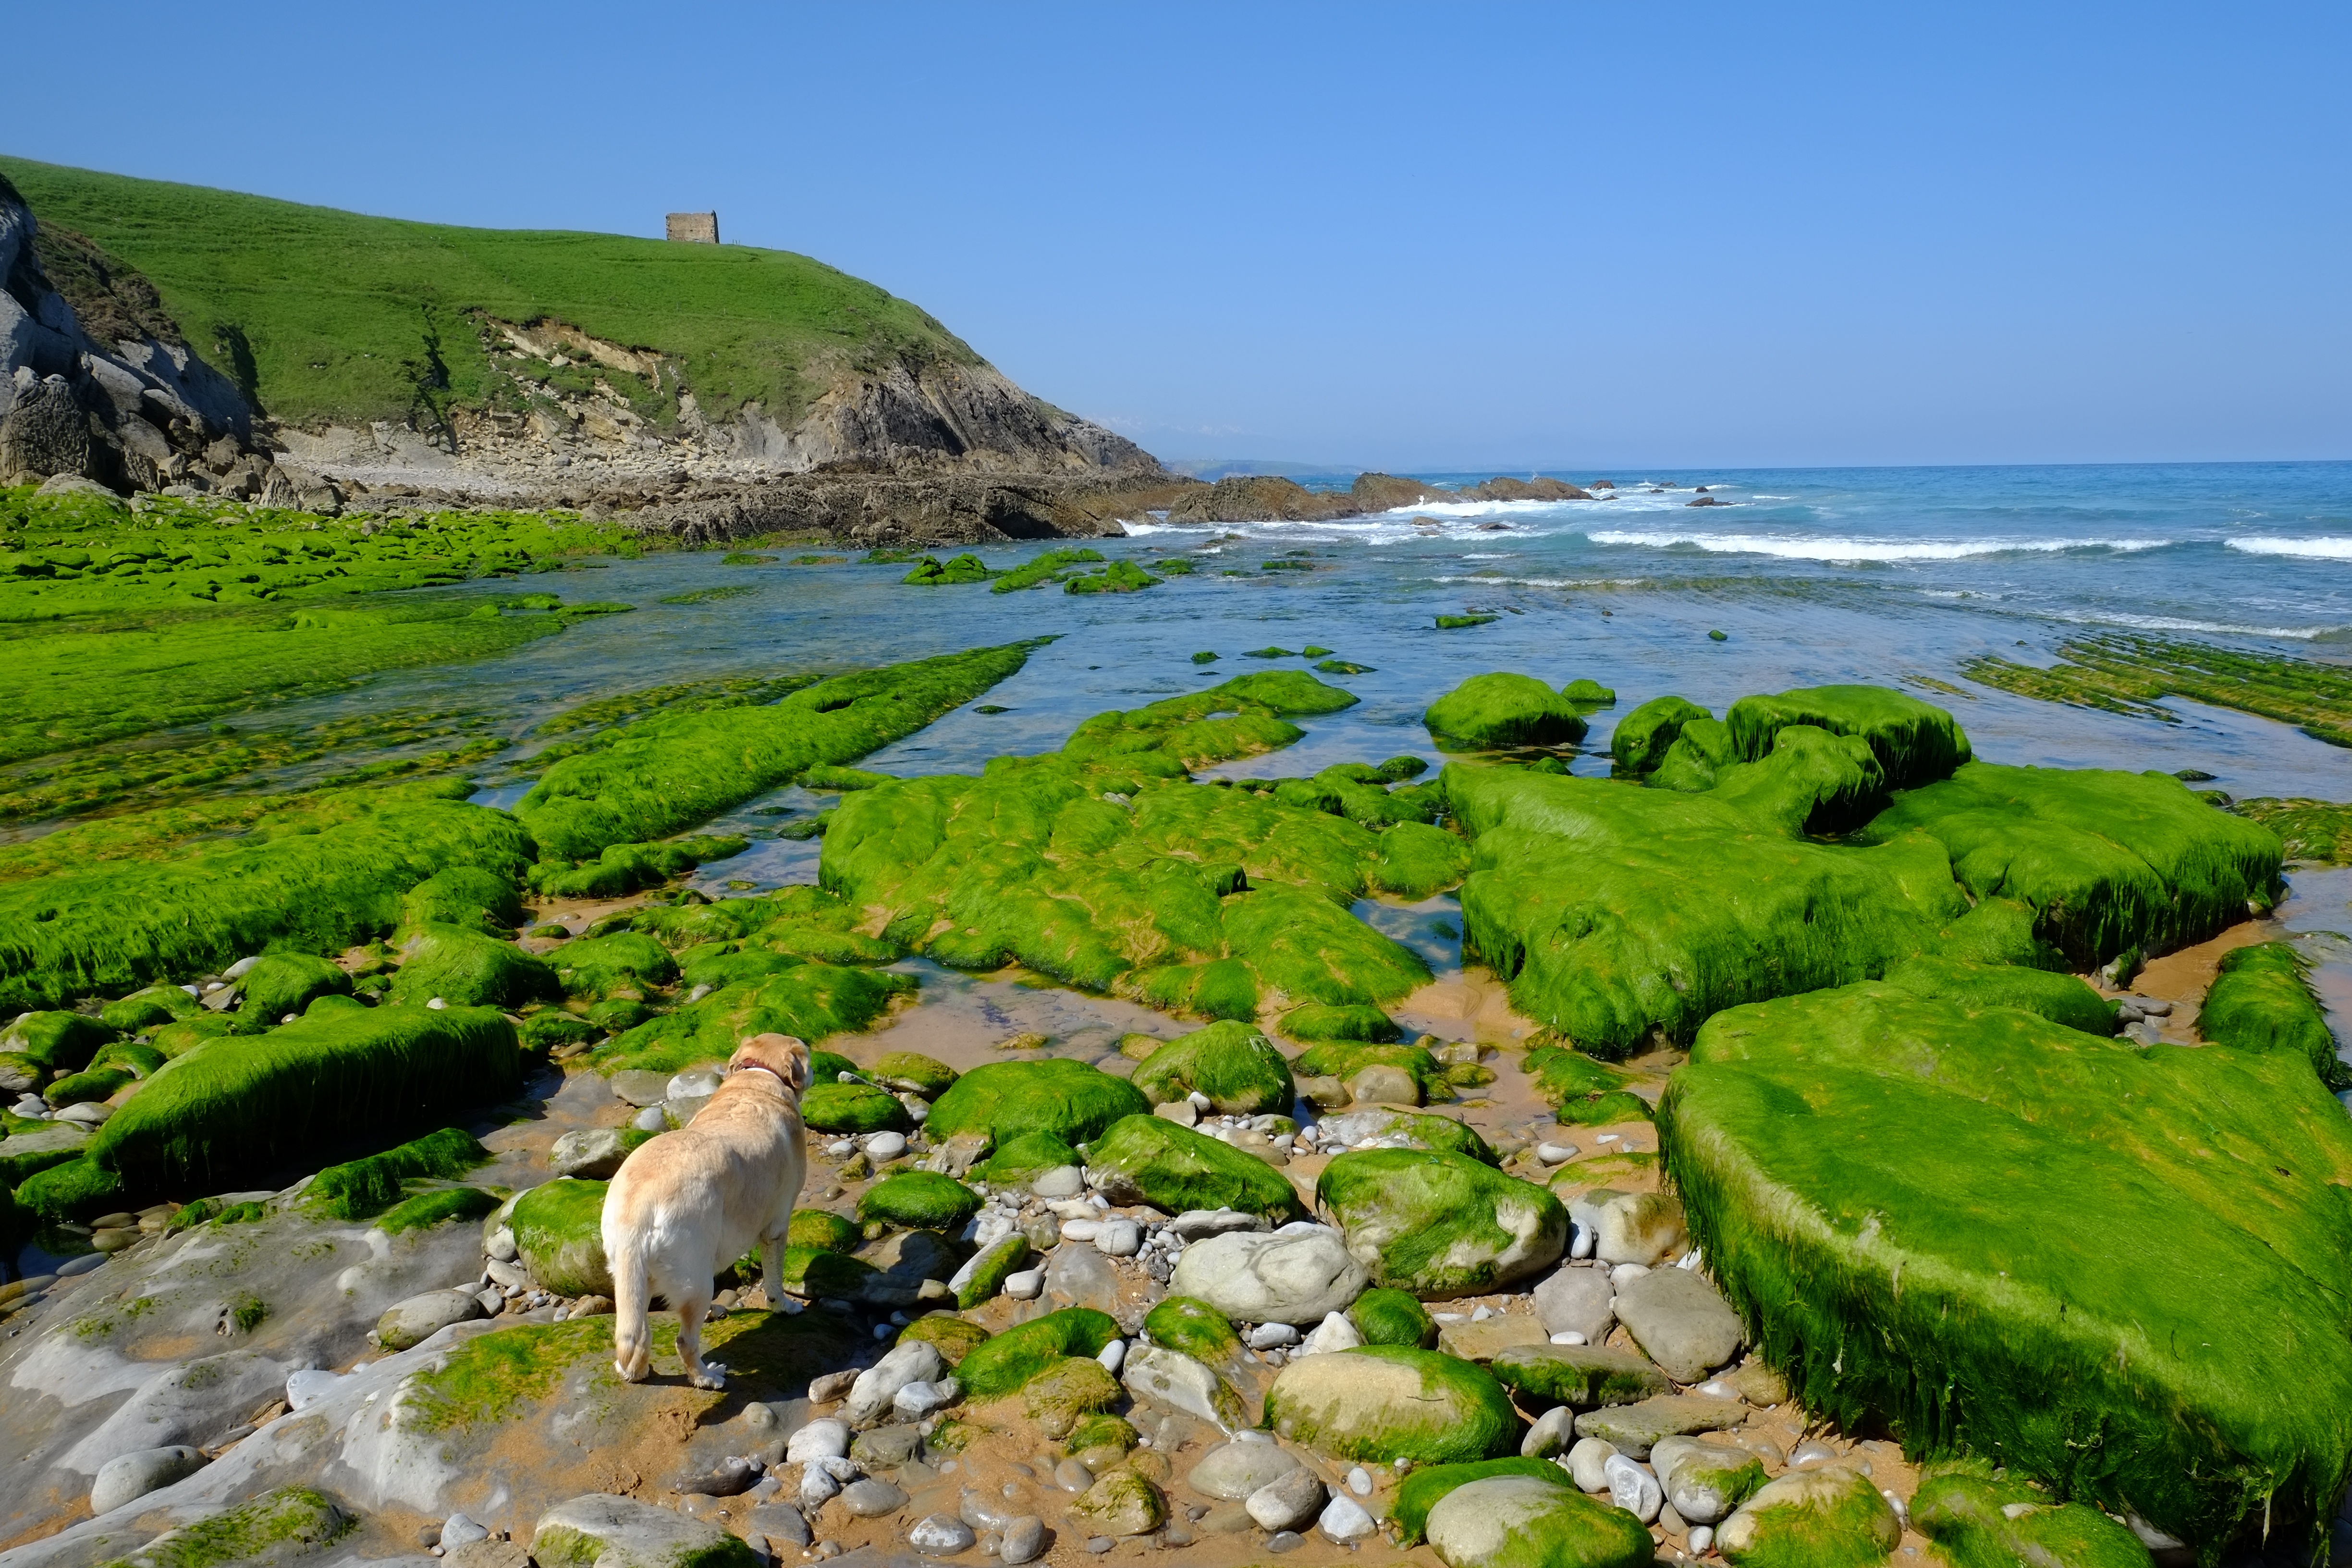
beach, landscape, sea, coast, shore, flower, dog, bay, terrain, body of water, plateau, cantabria, ecosystem, cape, landform, aerial photography, geographical feature